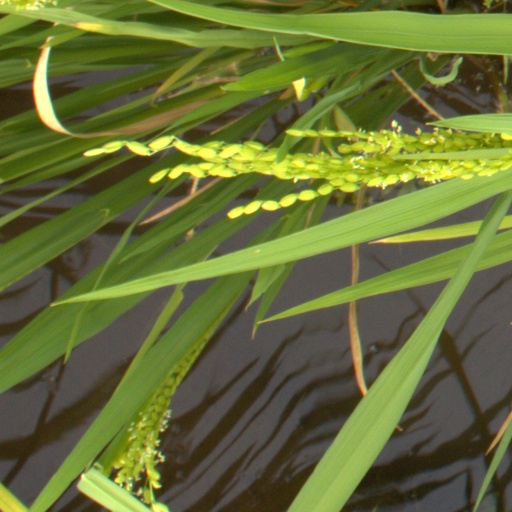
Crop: rice